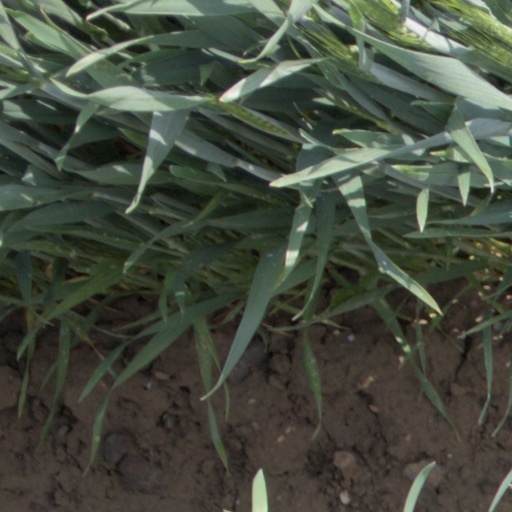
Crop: wheat